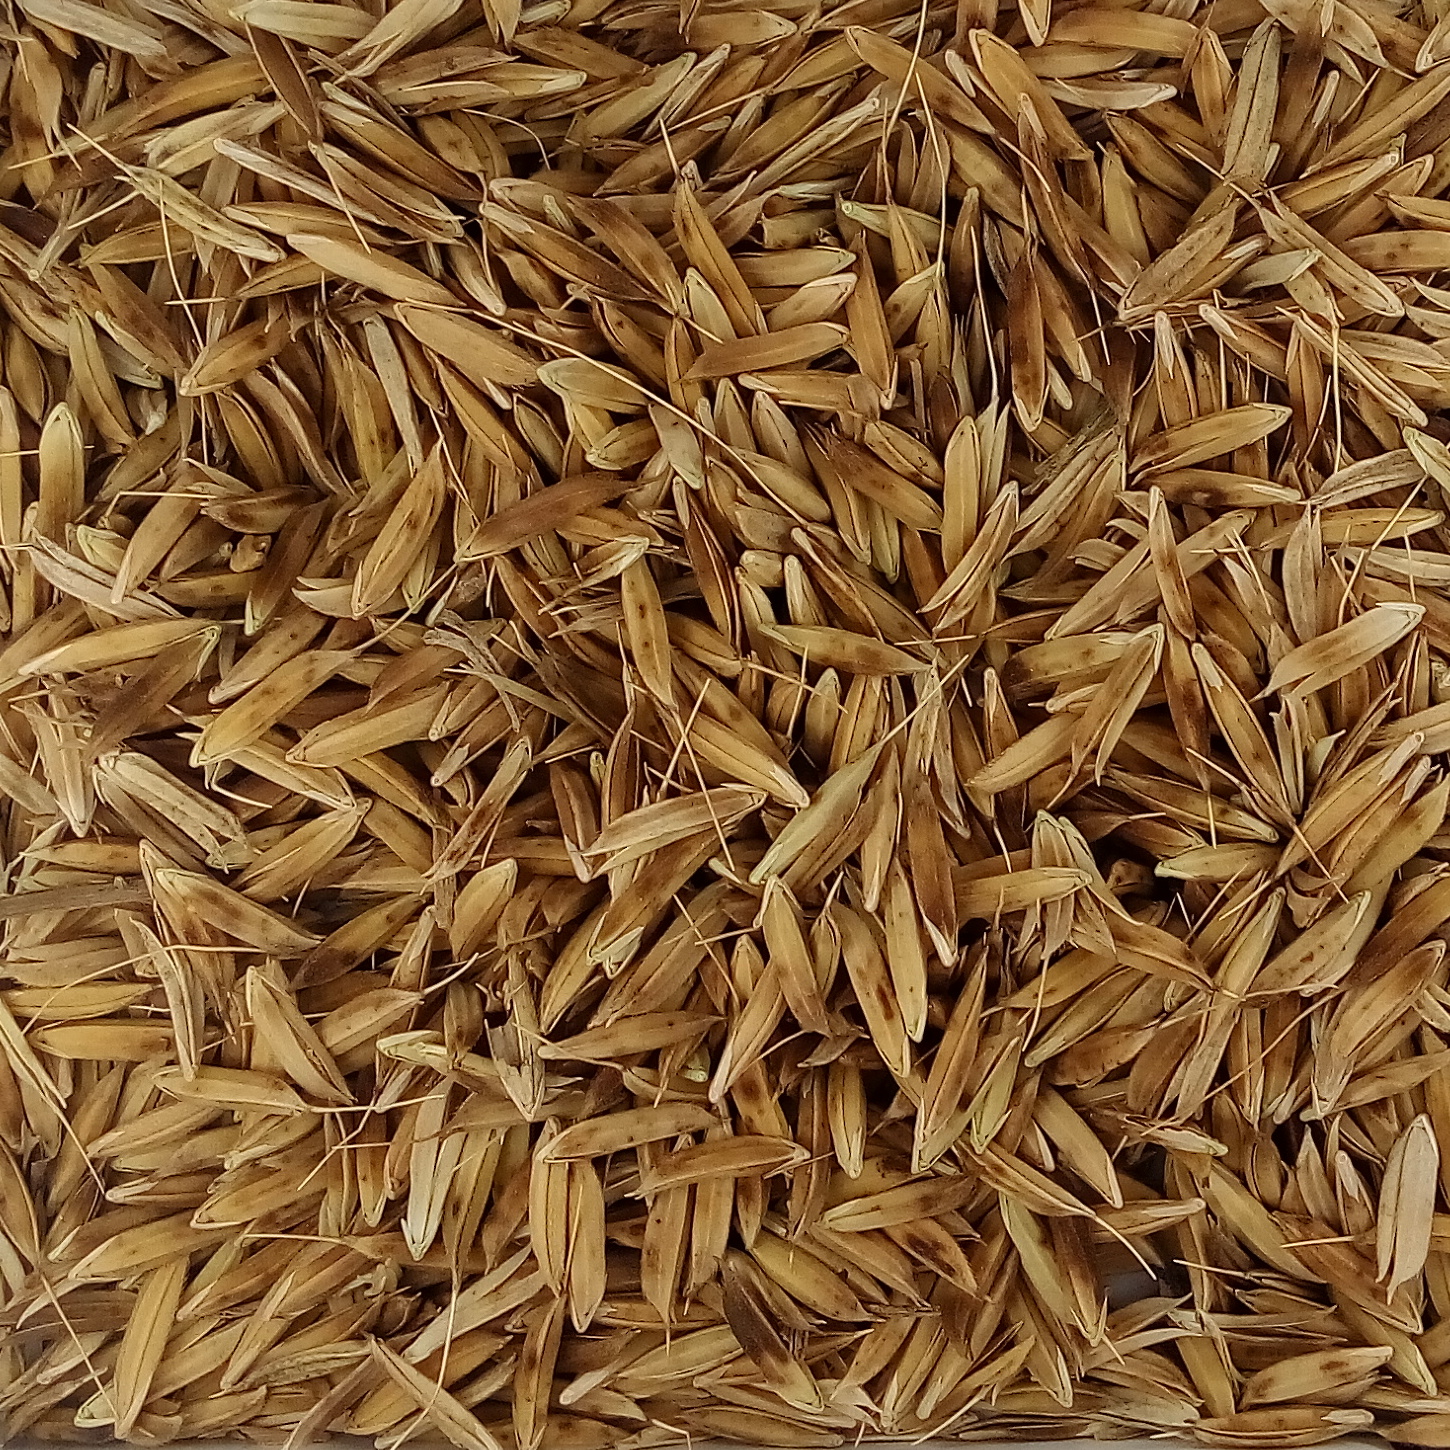
Rice seed variety: DHBT_3